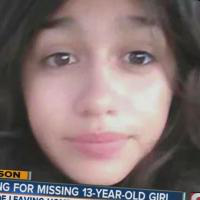
Age group: age 11-20